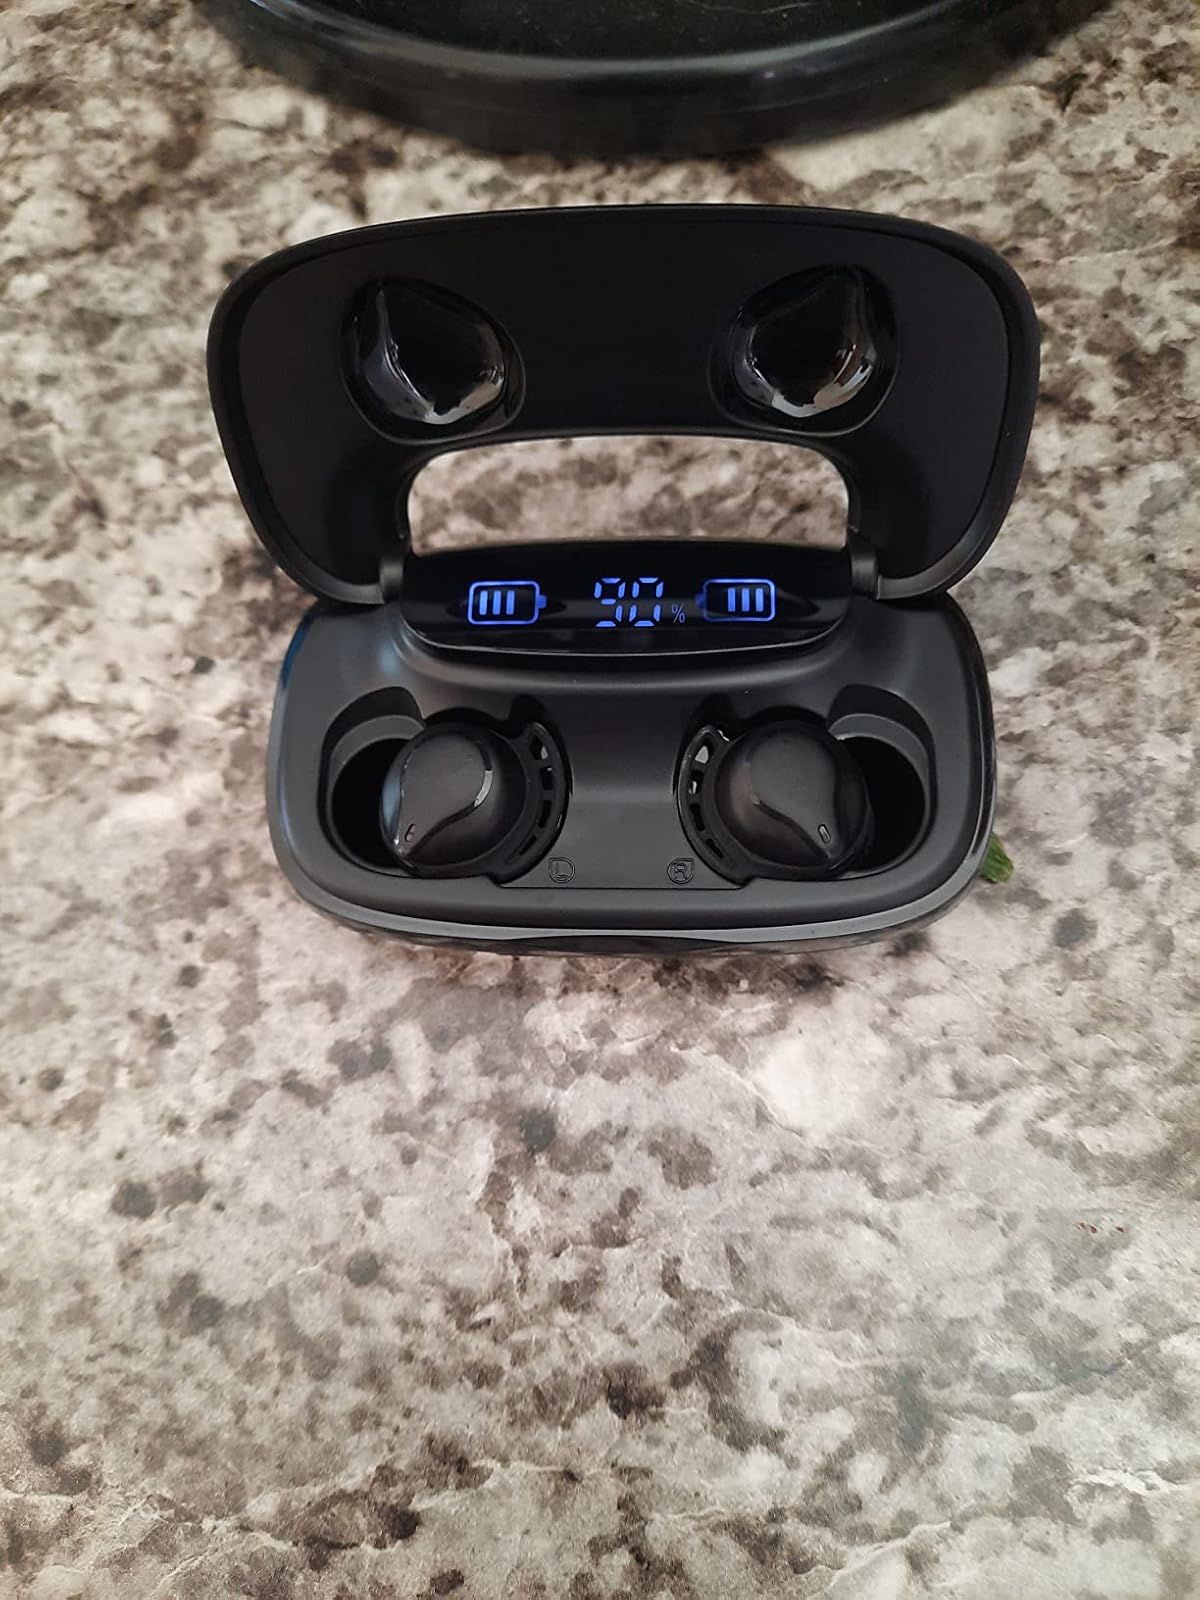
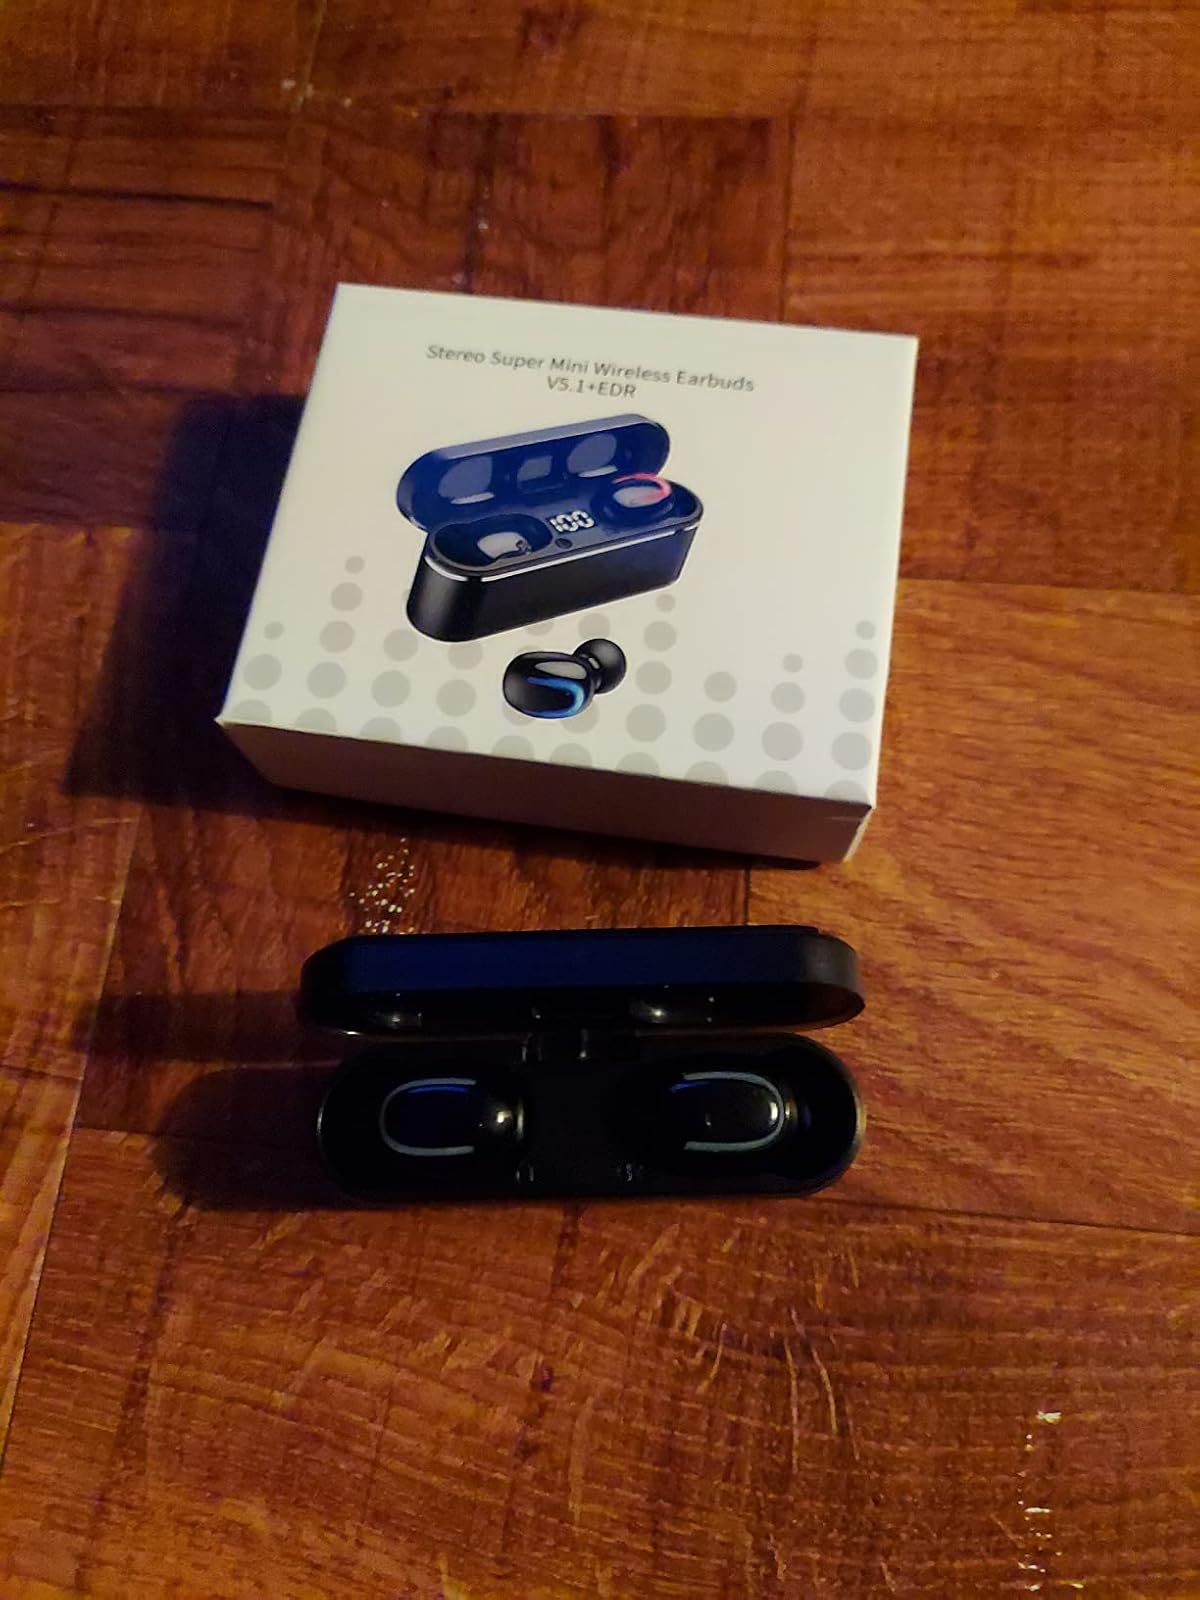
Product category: earbuds
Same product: no